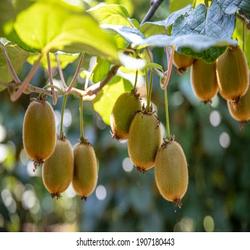
Label: Kiwi